England at the Cricket World Cup

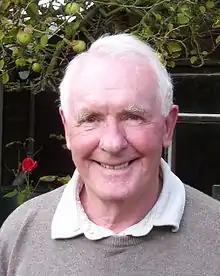
Mike Denness was the England captain for the first Cricket World Cup in 1975.

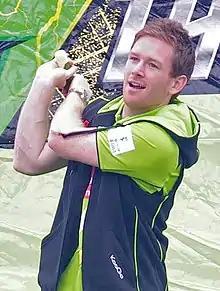
Eoin Morgan is the former England ODI captain, and captained the side in the 2015 and 2019 Cricket World Cup. He represented Ireland in 2007, and England in 2011, 2015 and 2019.

The inaugural Cricket World Cup was hosted in 1975 by England, the only nation able to put forward the resources to stage an event of such magnitude at the time, The matches consisted of 60 six-ball overs per team, played during the daytime in traditional form, with the players wearing cricket whites and using red cricket balls. England won all their group stage matches but lost in their semi-final match against Australia.